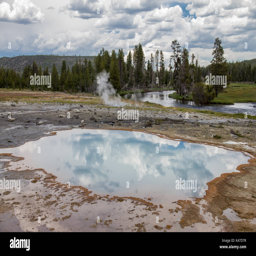
calm reflections in a hot springs pool